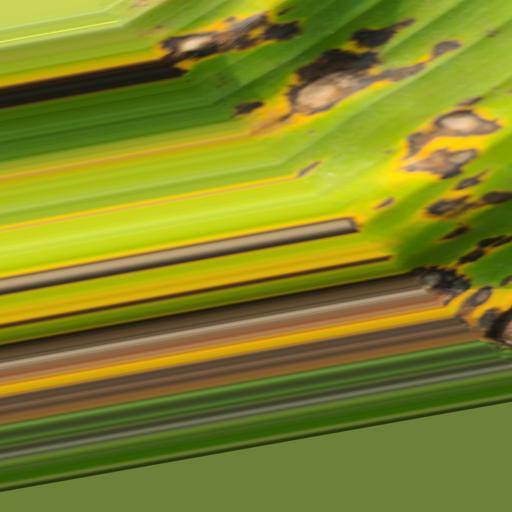
Label: yellow_sigatoka